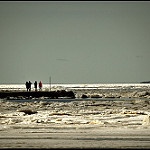
Label: sea